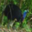
Label: bird